Subaru Legacy (fifth generation)

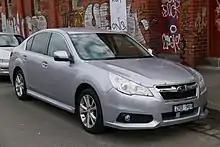
2013 Subaru Liberty (MY13) 2.5i

Cruise control, heated seats, automatic windshield wipers, HID headlights with headlight washers, heated exterior mirrors, glass moonroof and 17" wheels are standard equipment. 18" alloy wheels are standard on the lop level trim packages Comfort and Sport. The smart key is available only on the Sport or Comfort trim packages, coupled with the Harman/Kardon satellite navigation system and memory seats. The front hood (bonnet) and front bumper covers use the Japanese configuration, with turn signal repeaters on the exterior mirrors, and standard equipment front and rear foglights. Japan and Europe are offered an exterior paint selection, called Dark Amethyst Silica that is not available in the UK or North America.